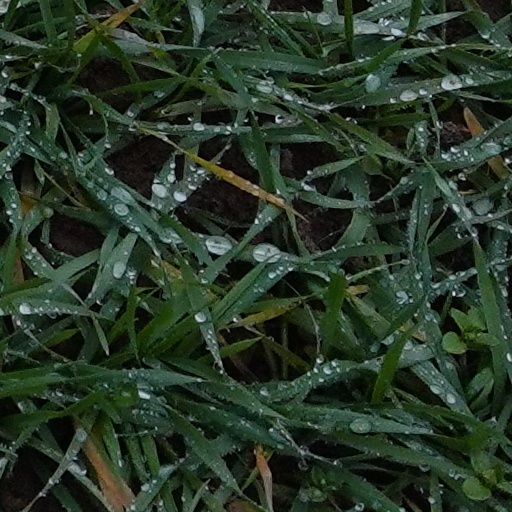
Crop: wheat